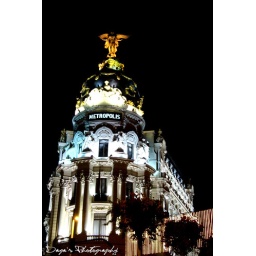
A golden angel in the sky